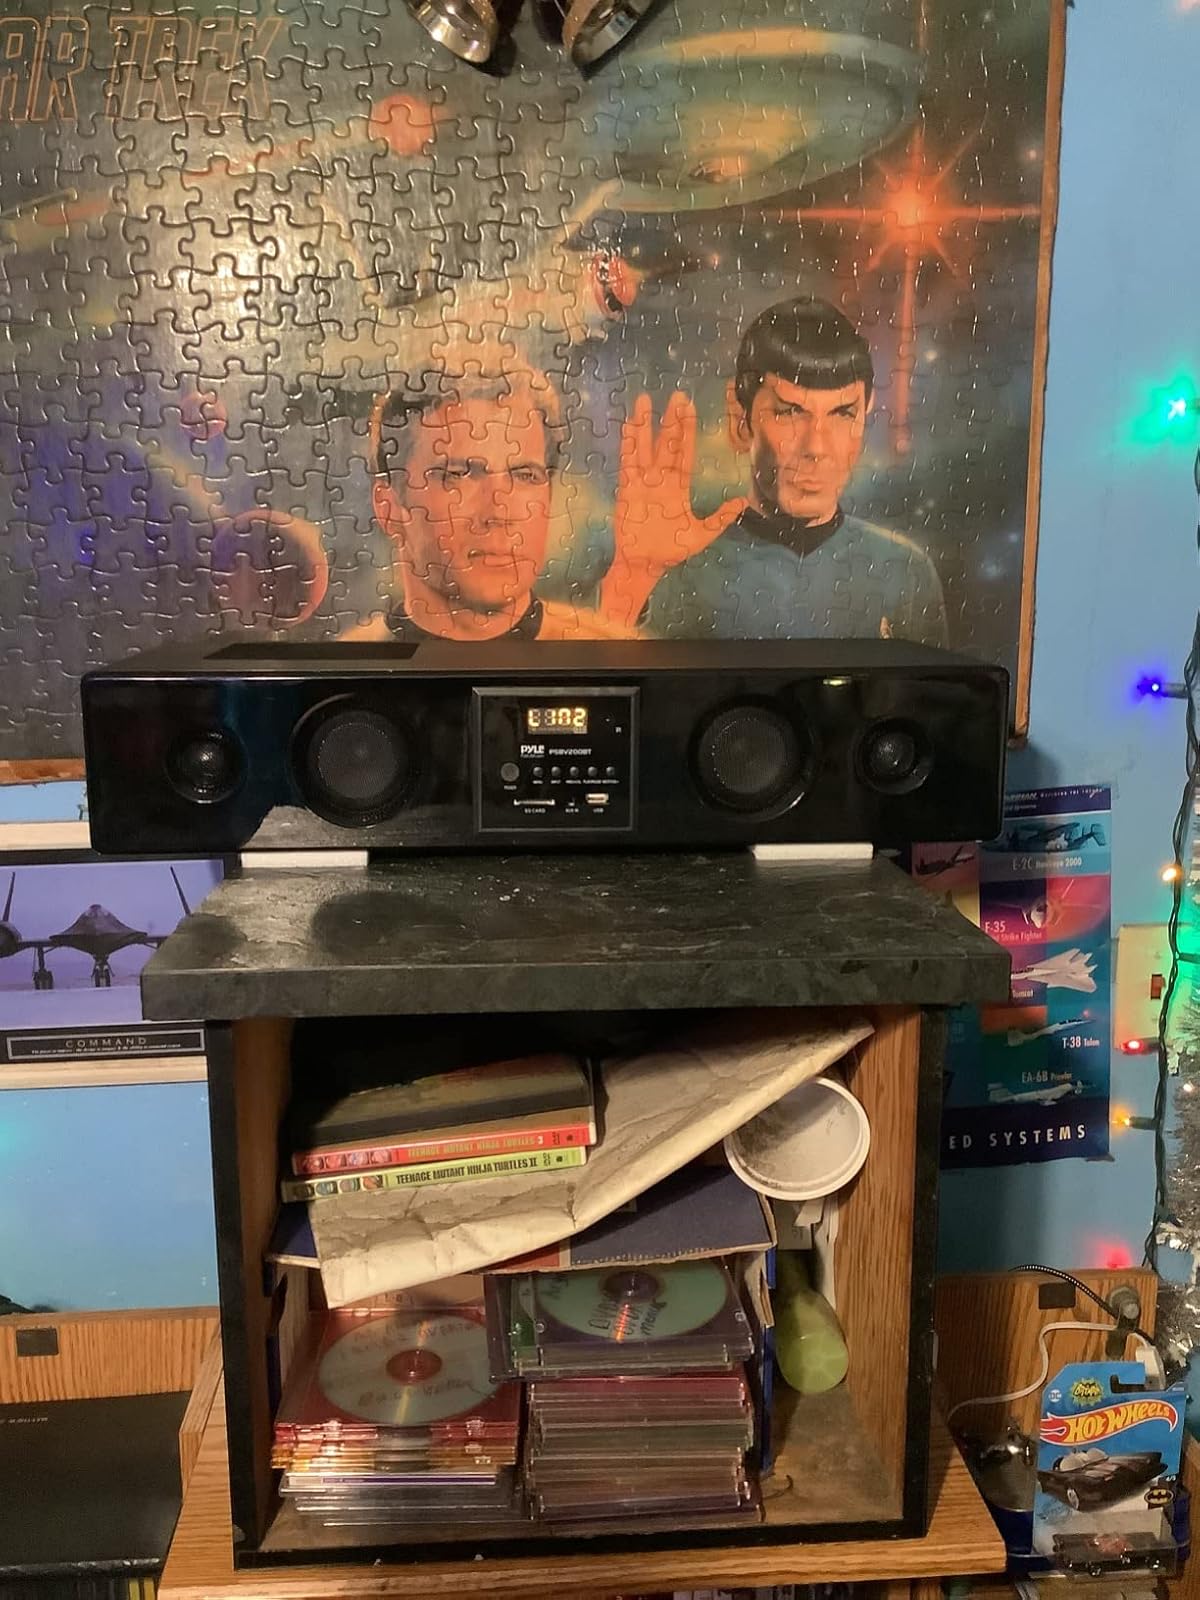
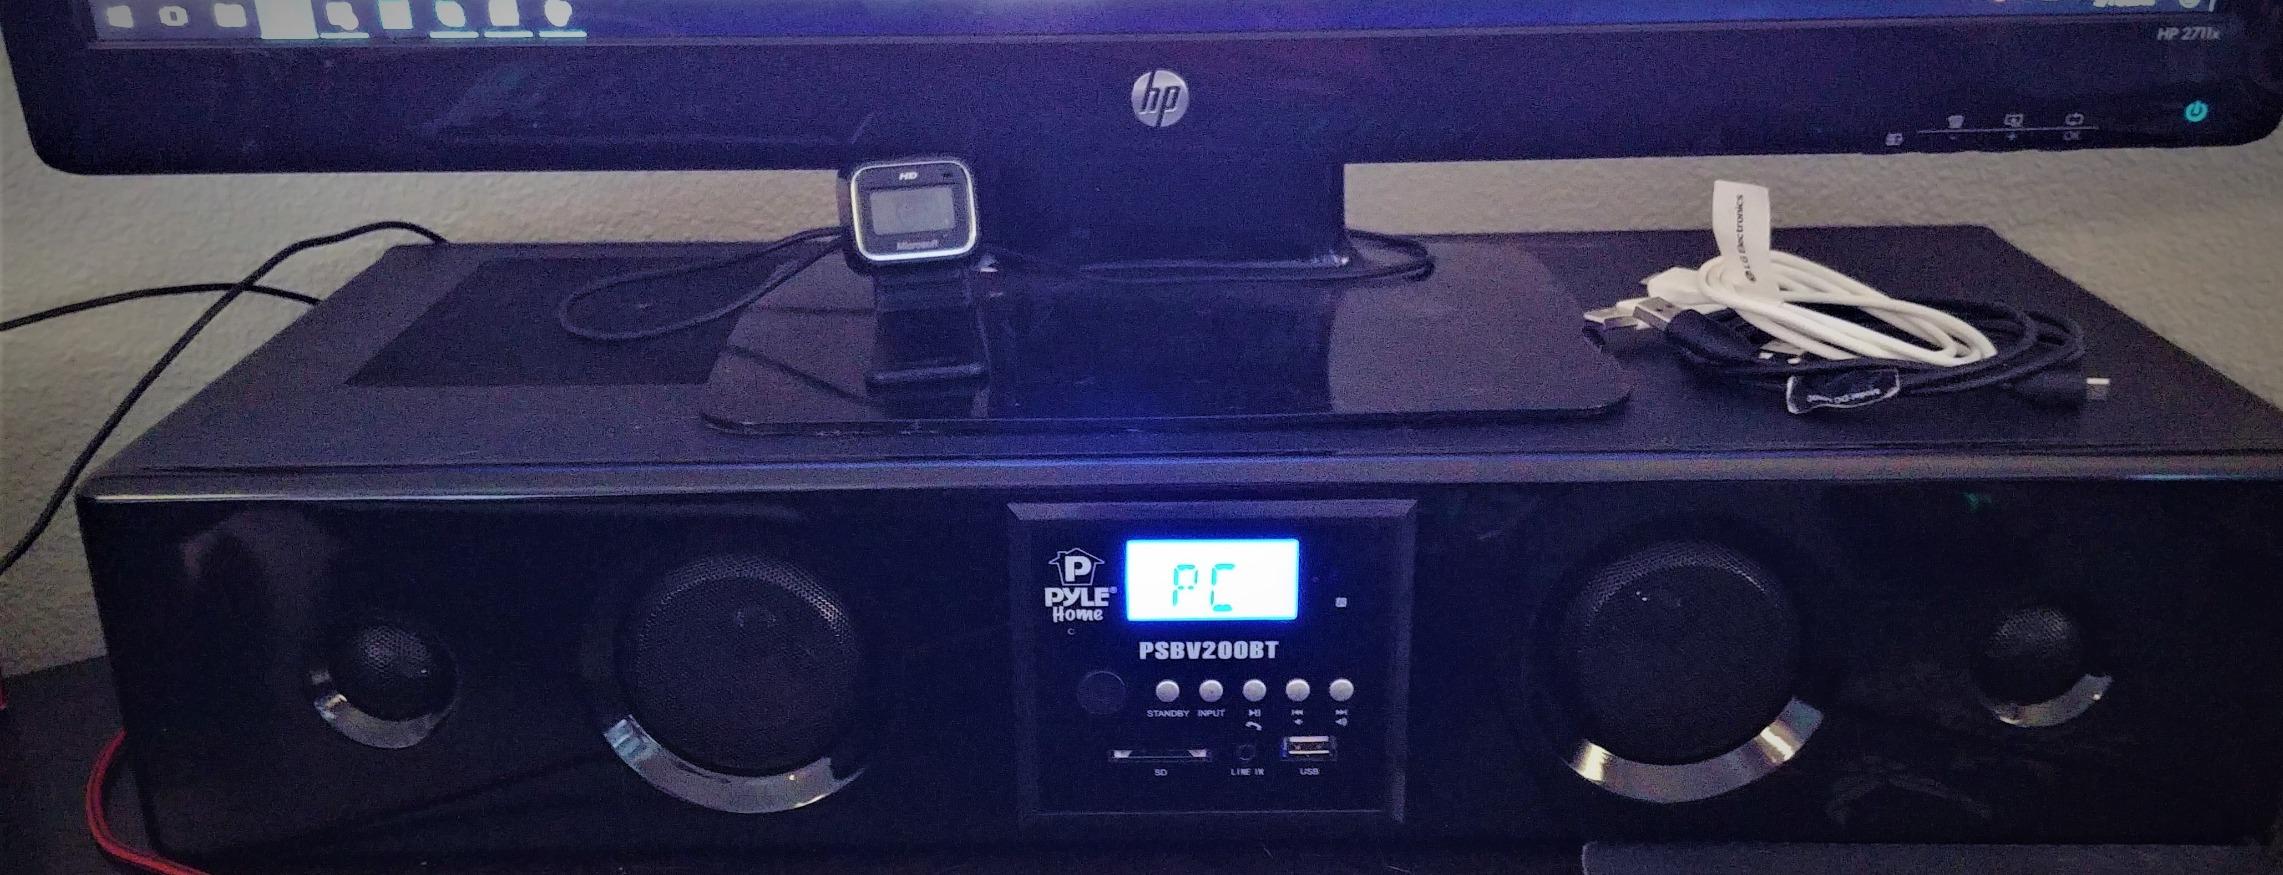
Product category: speaker
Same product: yes